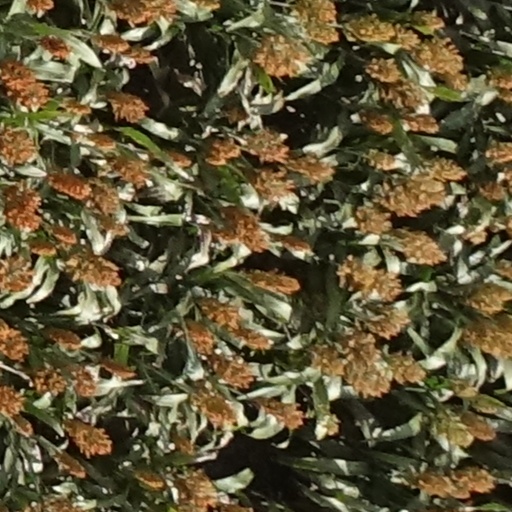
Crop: sorghum